Jay M. Ipson

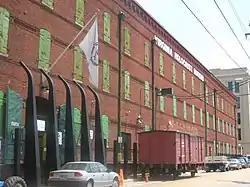
Virginia Holocaust Museum in Richmond

The Virginia Holocaust Museum was established in May 1997 in five small rooms at the old school building next to Temple Beth-el in Richmond. Ipson was mainly supported by Al Rosenbaum and Mark Fetter. Rosenbaum created the sculpture of the menorah used in the museum's logo. Ipson served as the museum's president and executive director until 2012.